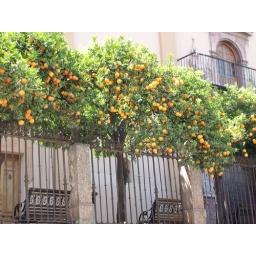
Most towns in Andalusia have orange trees growing in fromnt of churches and old town centers, very colorful and aromatic!